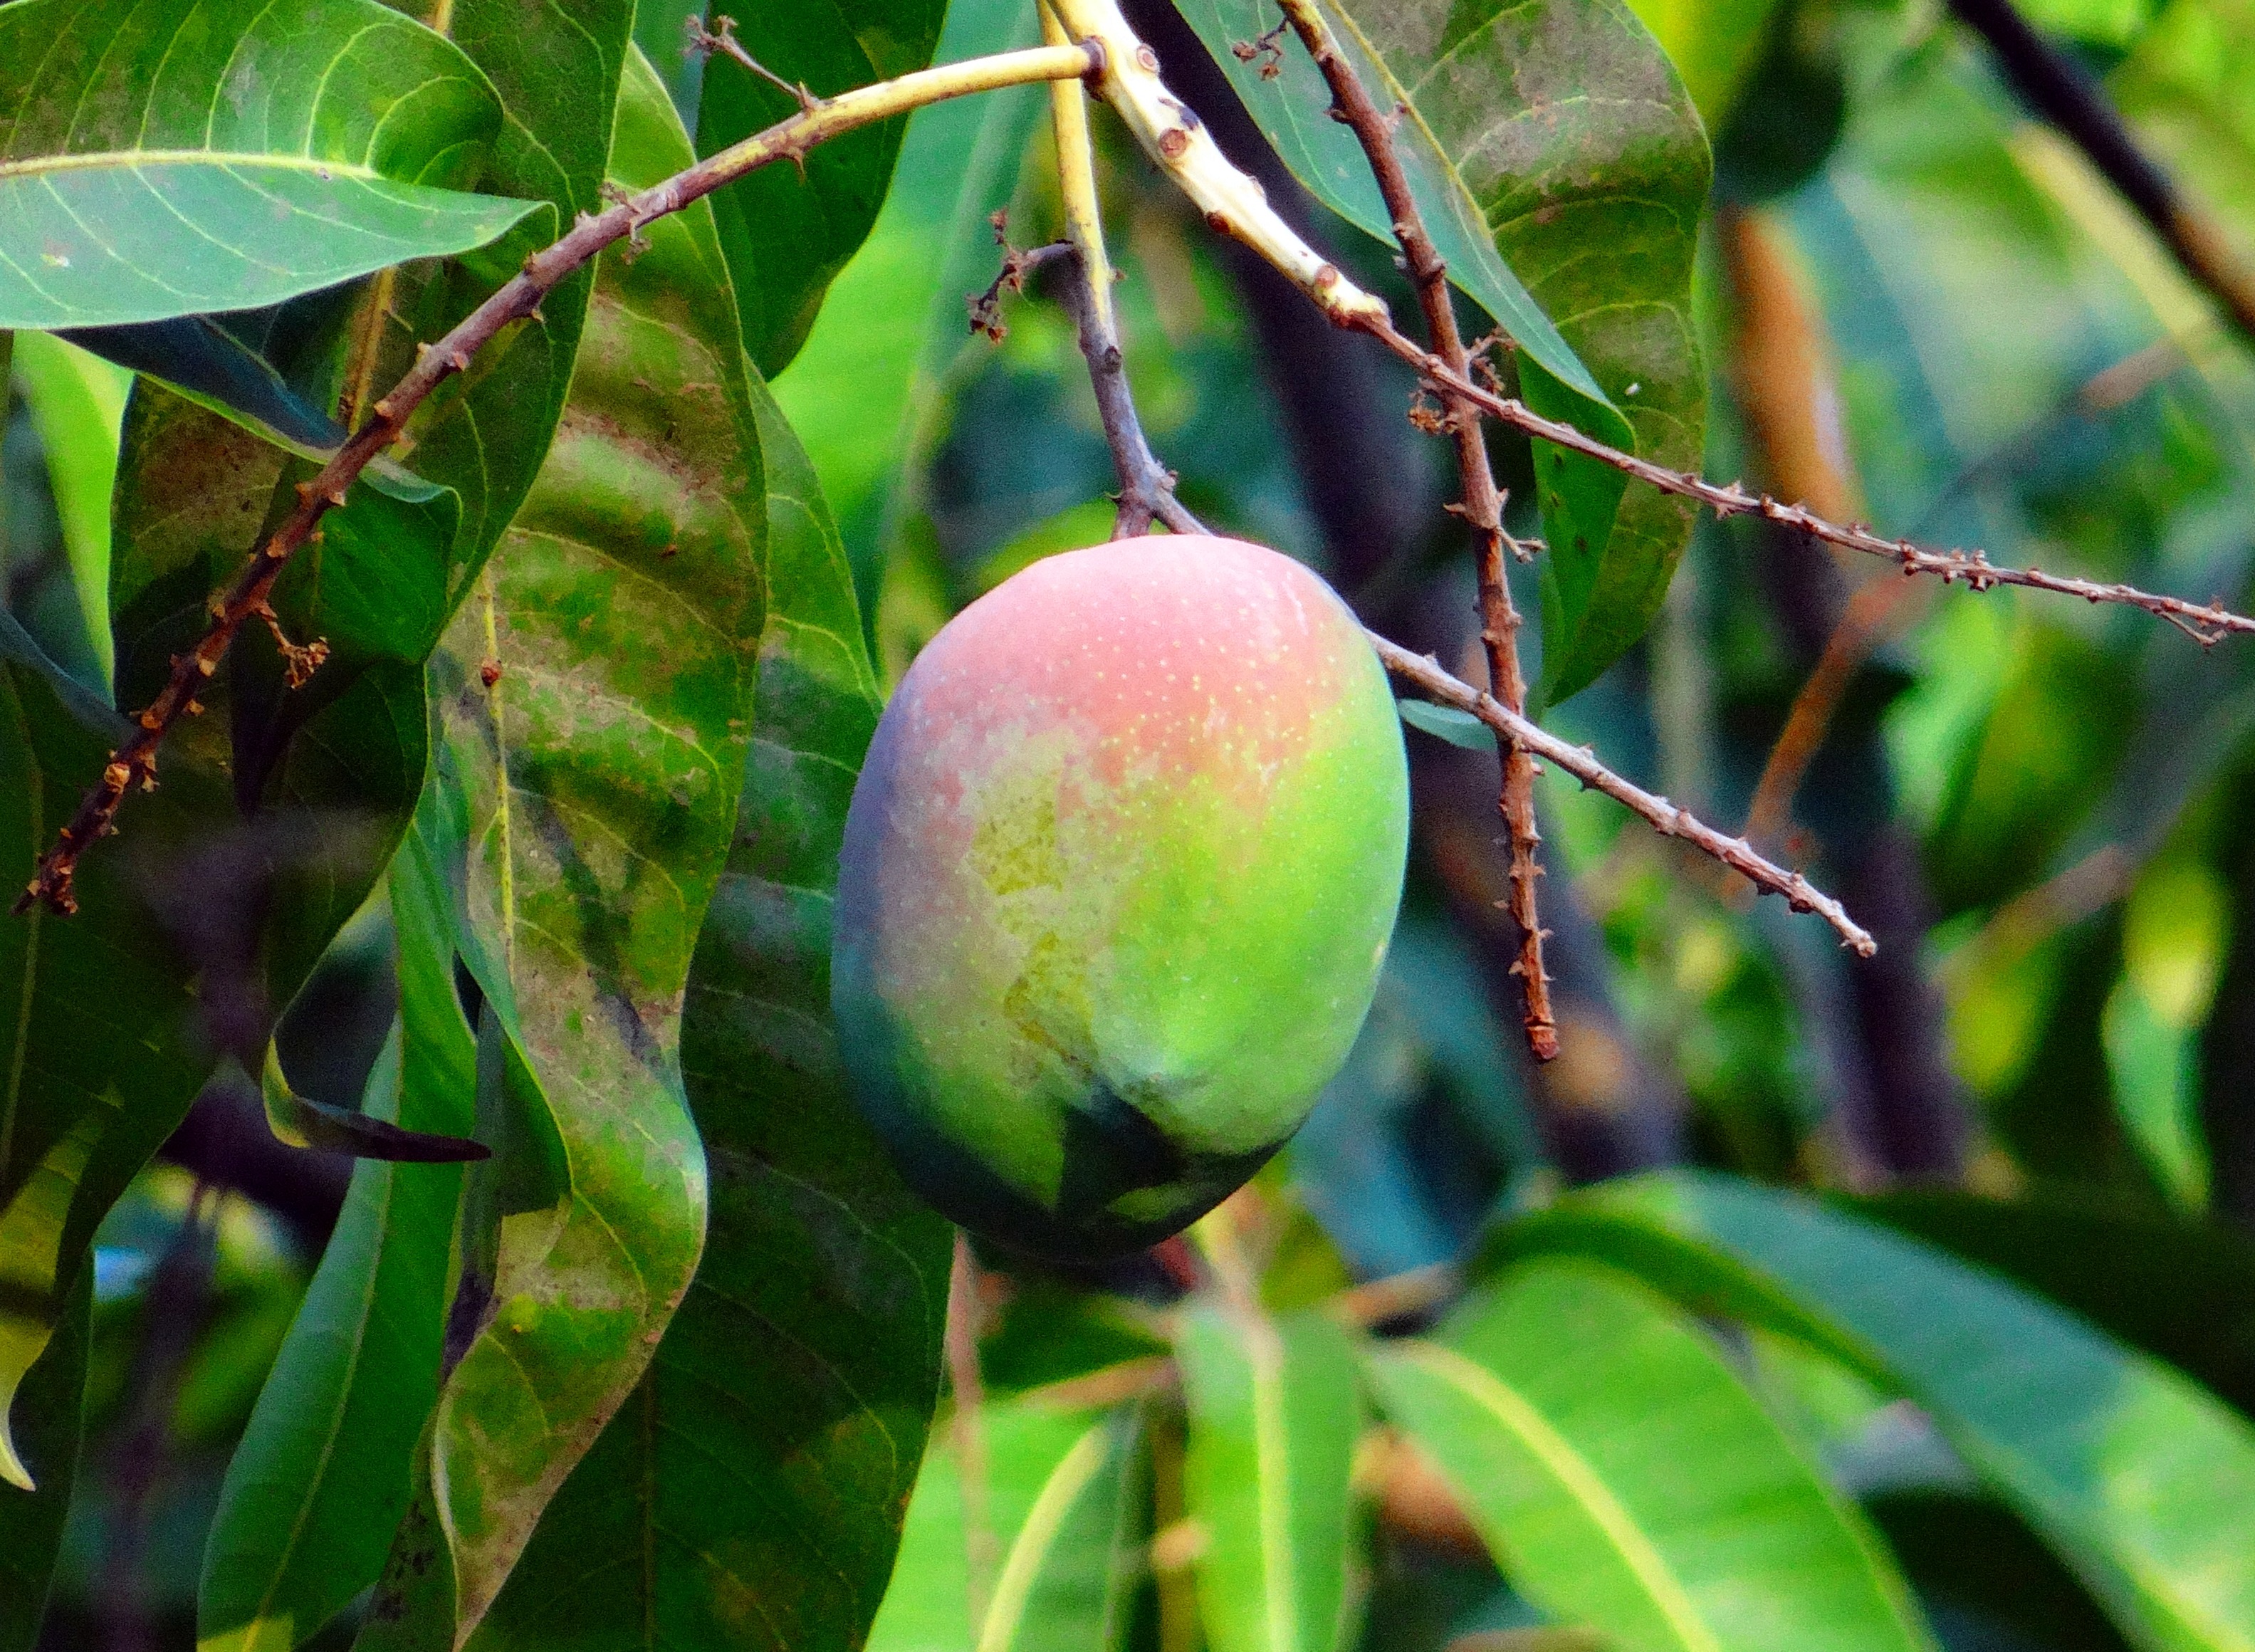
tree, branch, plant, fruit, leaf, flower, food, green, produce, evergreen, dharwad, flora, tropical fruit, mango, india, flowering plant, mango tree, mangifera indica, land plant, about ripe